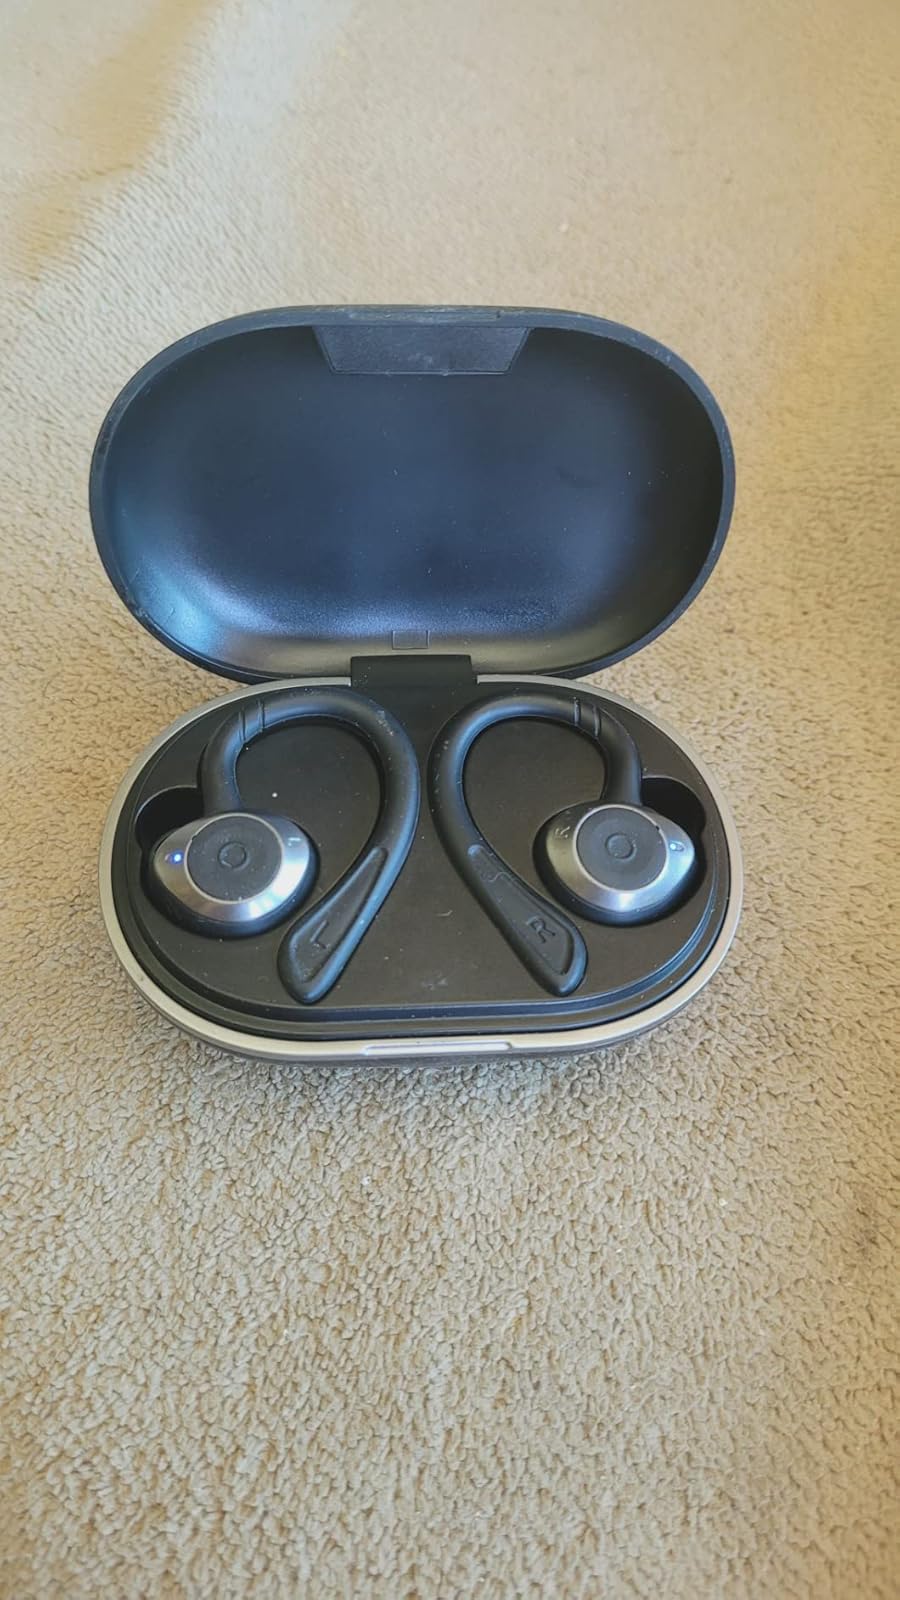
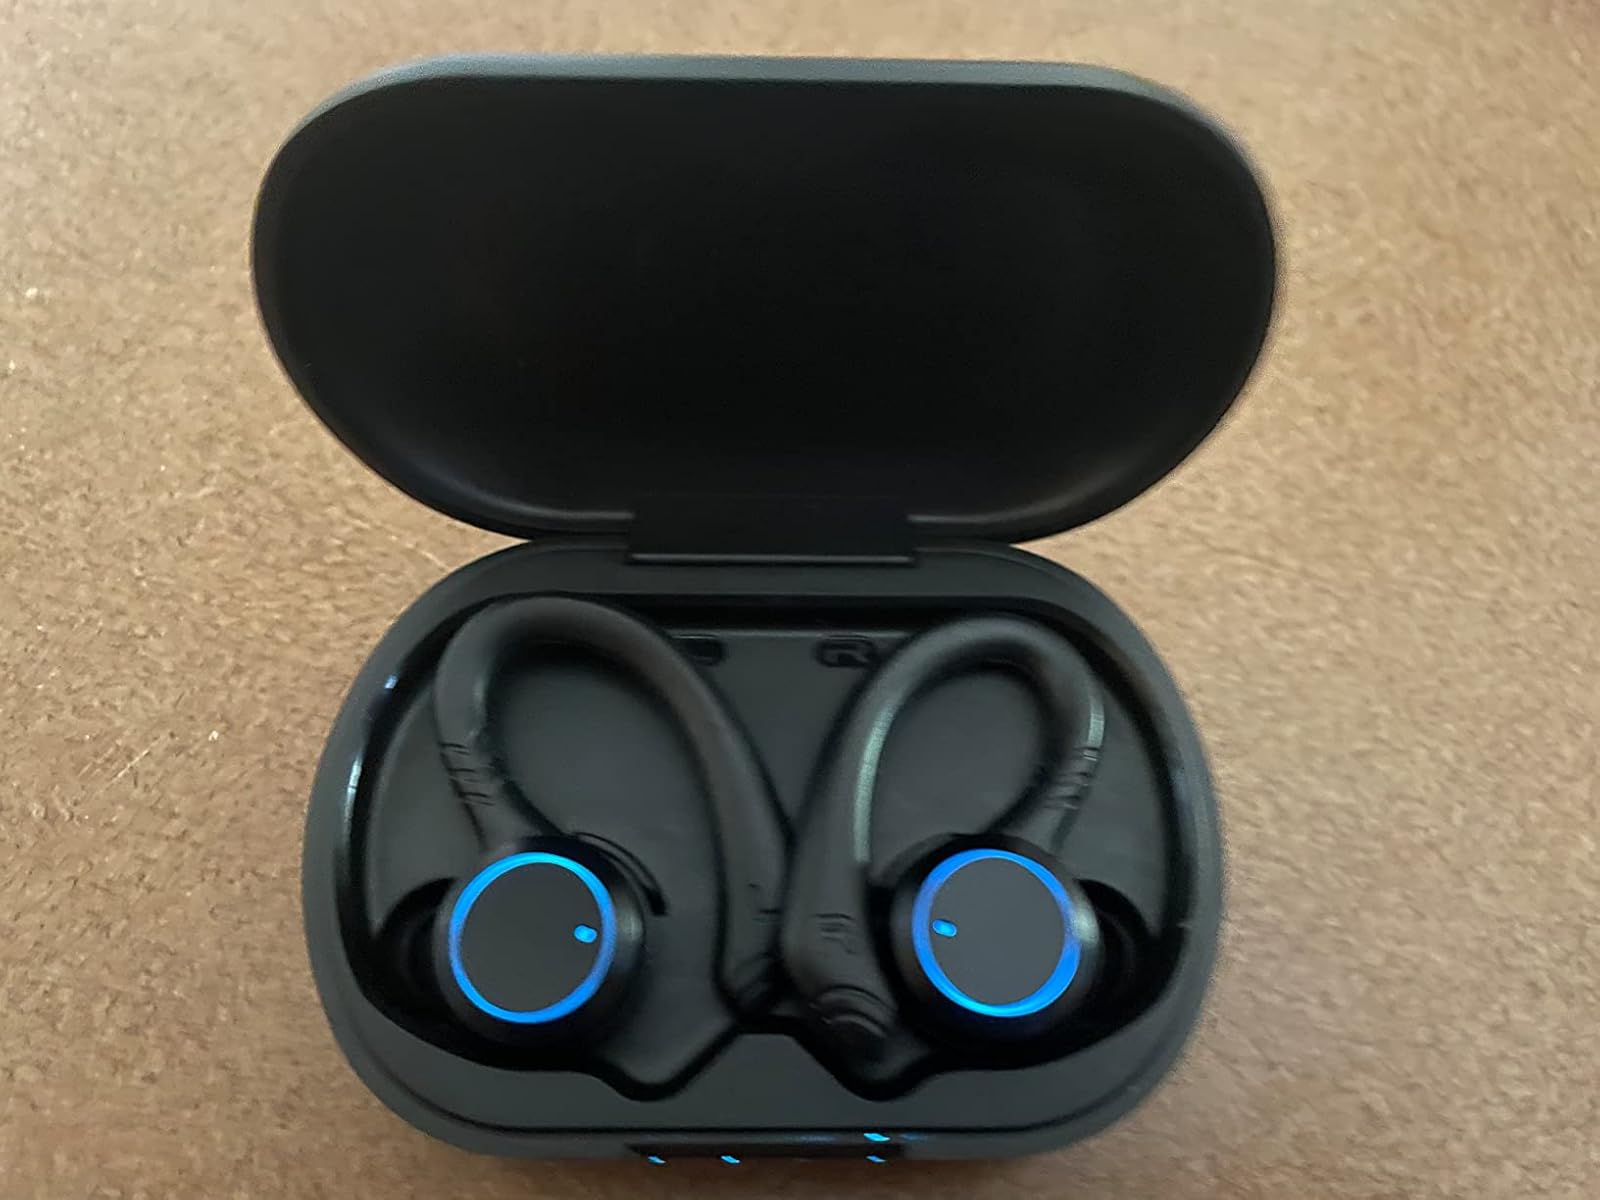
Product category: earbuds
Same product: no